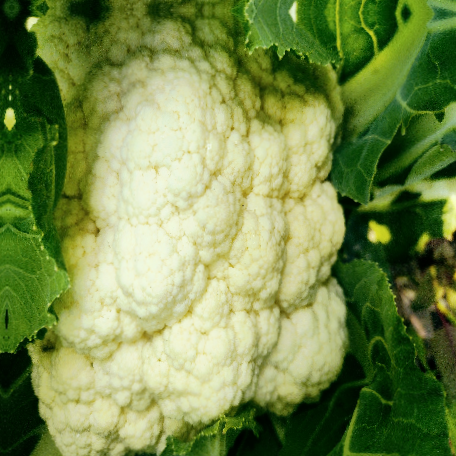
Label: Disease Free